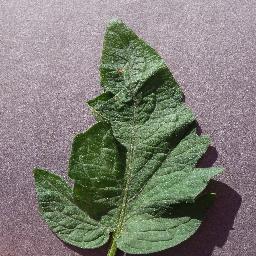
Label: Tomato___Target_Spot